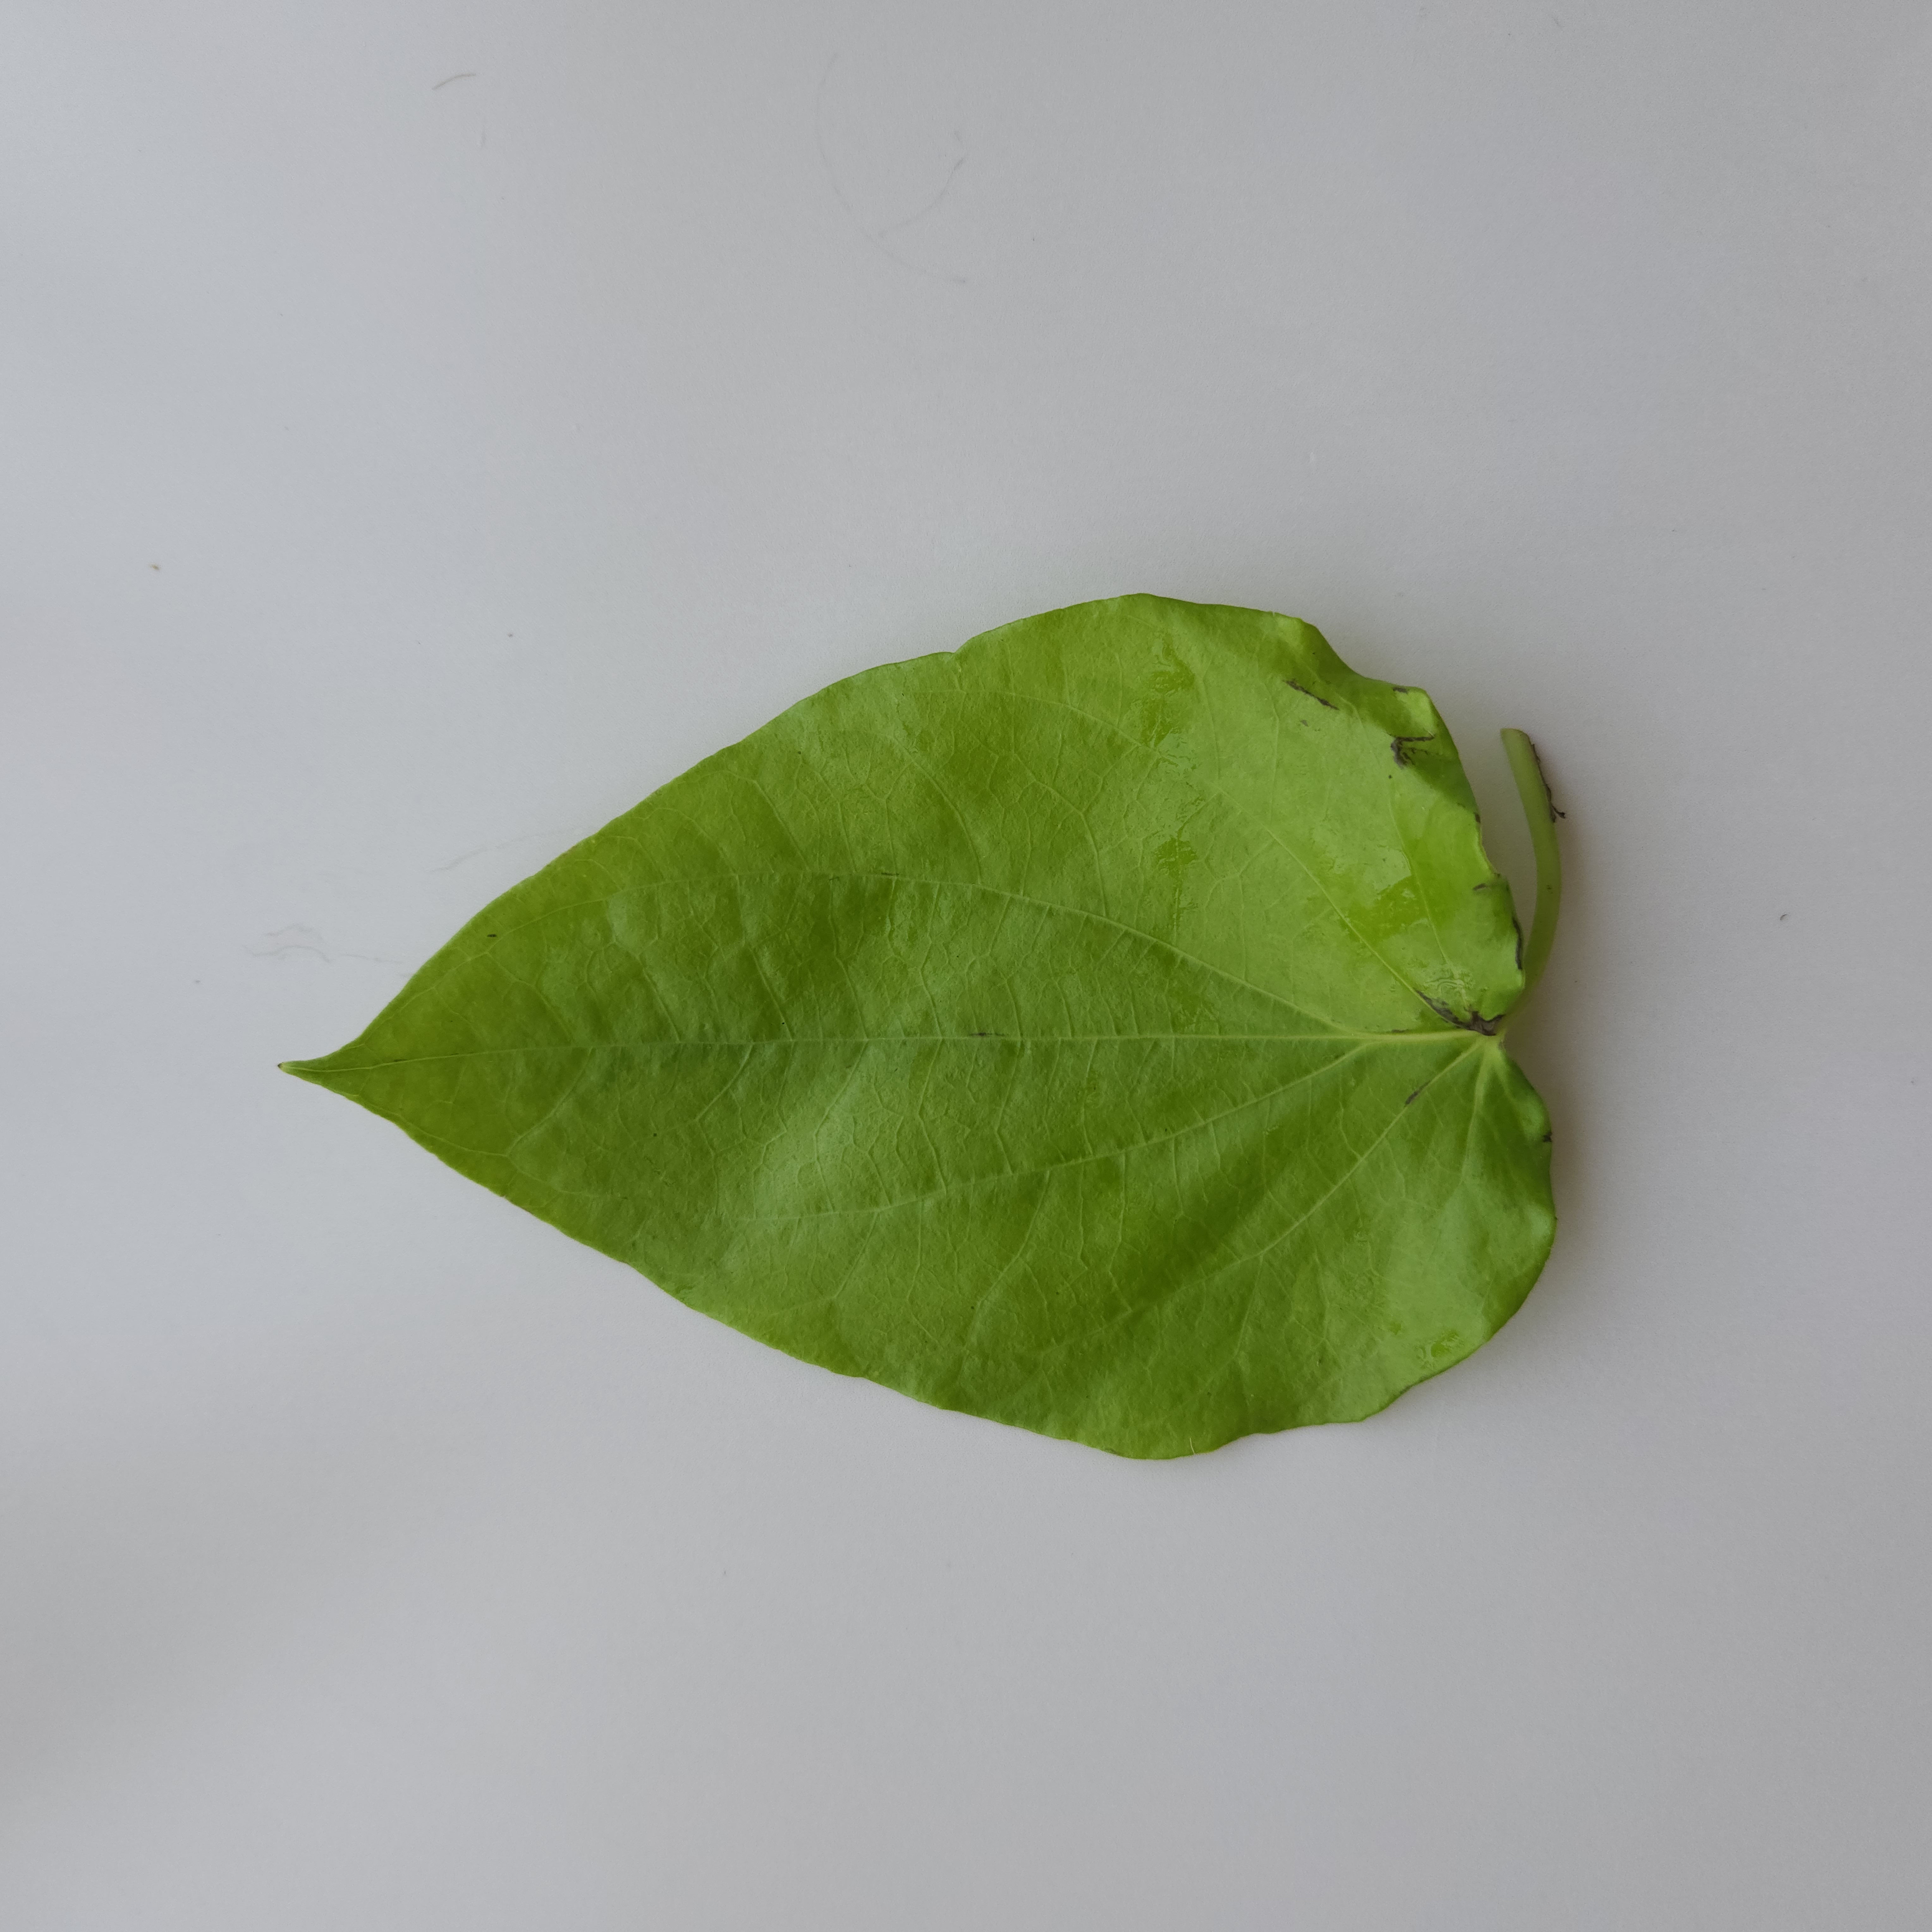
Label: Healthy